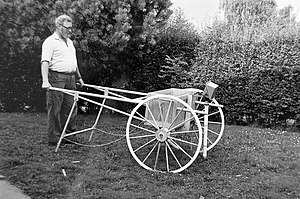
Mogens Scott-Hansen / Fuldtidsarbejde
Scott med bombesøgeren
Scott med bombesøger
Mogens Scott-Hansen var en dansk amatørhistoriker. Han er kendt for sit meget store ulønnede pionerarbejde med at registrere og formidle den glemte og delvis forsvundne tyske forsvarsstilling fra 1. verdenskrig, Sikringsstilling Nord.